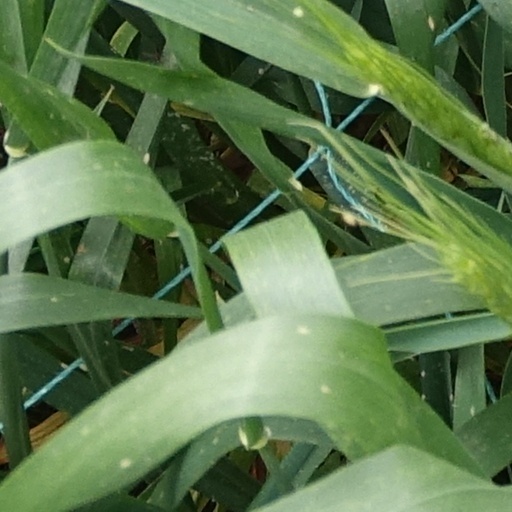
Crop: wheat